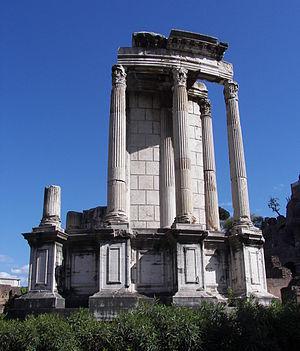
Vesta est la déesse du foyer du peuple romain et, par extension, de la maison et de la famille dans la religion romaine. Sa présence était symbolisée par le feu sacré qui brûlait dans son foyer et ses temples.